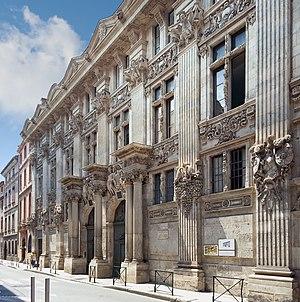
La Renaissance française est un mouvement artistique et culturel situé en France entre le milieu du XVᵉ siècle et le début du XVIIᵉ siècle. Étape de l'époque moderne, la Renaissance apparaît en France après le début du mouvement en Italie et sa propagation dans d'autres pays européens.
La rue de la Dalbade est une rue du centre historique de Toulouse, en France. Elle se situe au cœur du quartier des Carmes, dans le secteur 1 de la ville, et appartient au secteur sauvegardé de Toulouse.
Toulouse, est une commune du Sud-Ouest de la France. Capitale au Vᵉ siècle du royaume wisigoth, une des capitales du royaume d'Aquitaine, capitale du comté de Toulouse fondé en 852 par Raimond Iᵉʳ et capitale historique du Languedoc, elle est aujourd'hui le chef-lieu de la région d'Occitanie, du département de la Haute-Garonne, et le siège de Toulouse Métropole. Elle était également le chef-lieu de l'ancienne région Midi-Pyrénées jusqu'à sa disparition au 1ᵉʳ janvier 2016.
L’architecture de la Renaissance, née en Italie, a gagné progressivement tous les autres pays d'Europe entre le début du XVᵉ siècle et le début du XVIIᵉ siècle. Elle procède d'une recherche consciente et de l'assimilation d'éléments historiquement authentiques de la pensée et de la culture matérielle des Grecs et des Romains. En effet, l'époque antique apparaît aux érudits italiens de cette période comme l’apogée de tous les arts. Pourtant, ils ne cherchent pas à simplement l’imiter, mais à s’en inspirer pour l’égaler, voire la surpasser. Ce retour à l’Antiquité est appelé « hellénisme ».